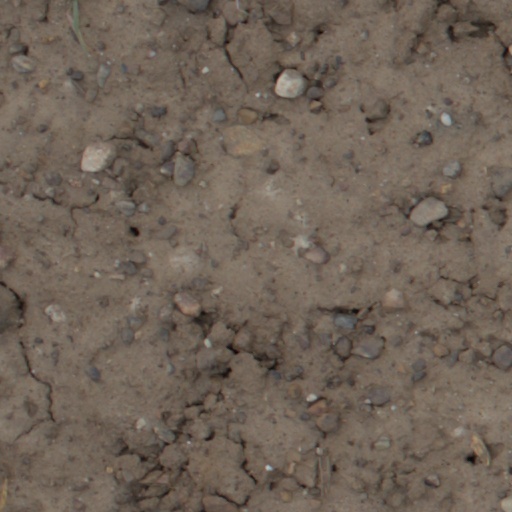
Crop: wheat